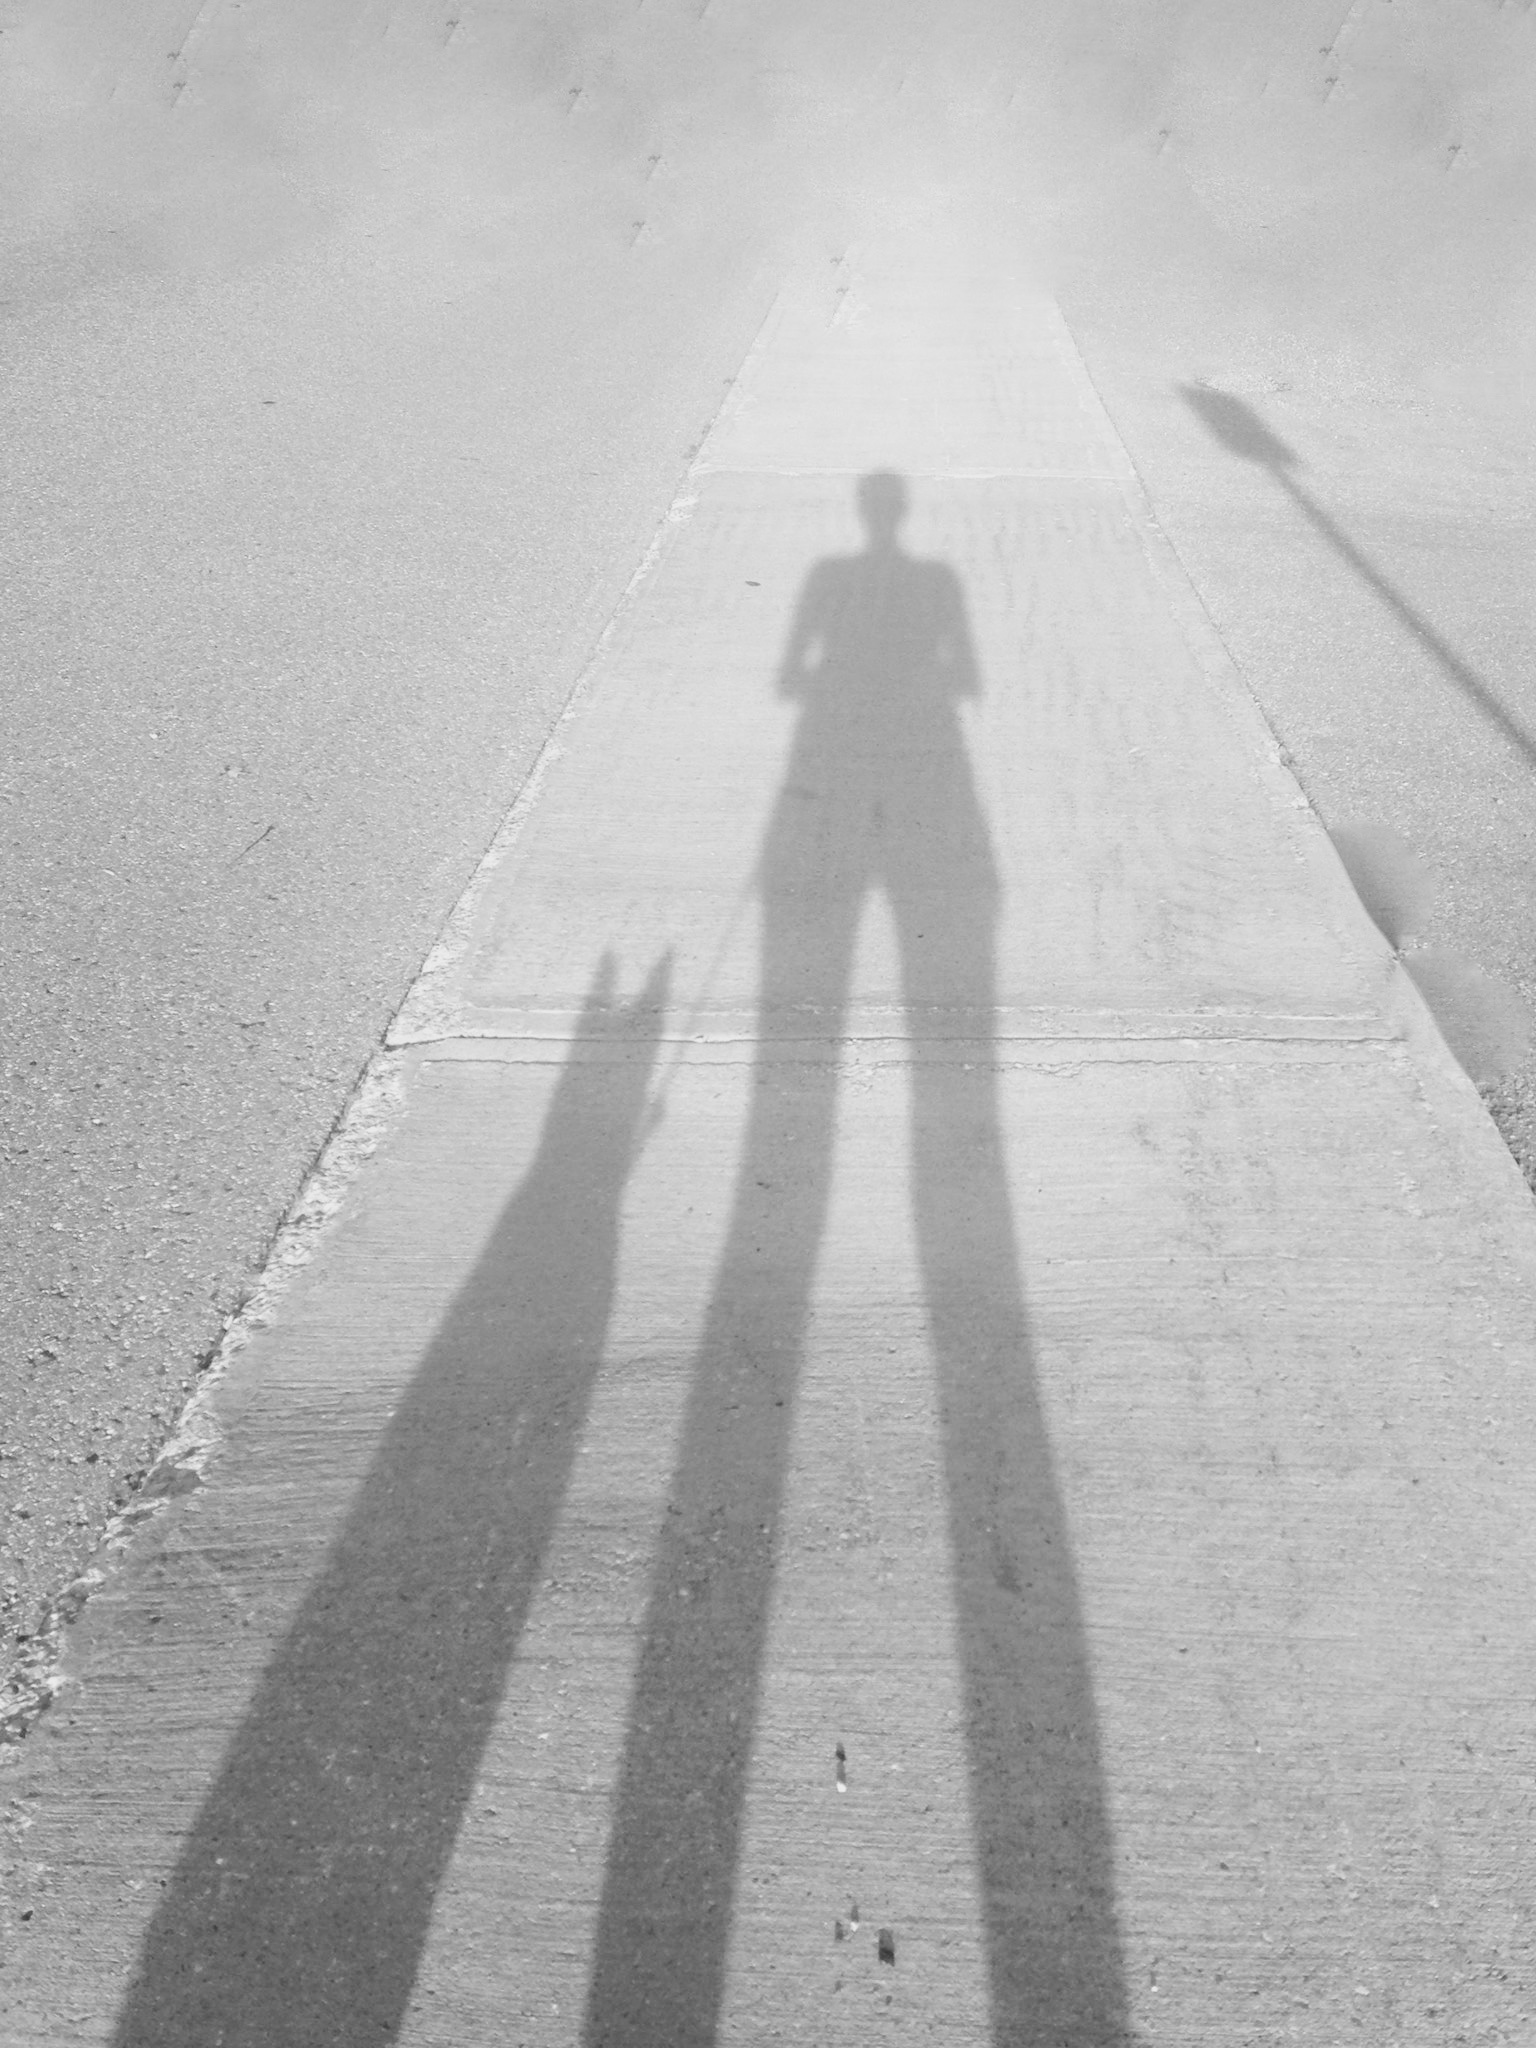
snow, black and white, road, white, sidewalk, dog, asphalt, line, weather, shadow, human, black, monochrome, lane, infrastructure, photograph, shape, road surface, monochrome photography, atmospheric phenomenon